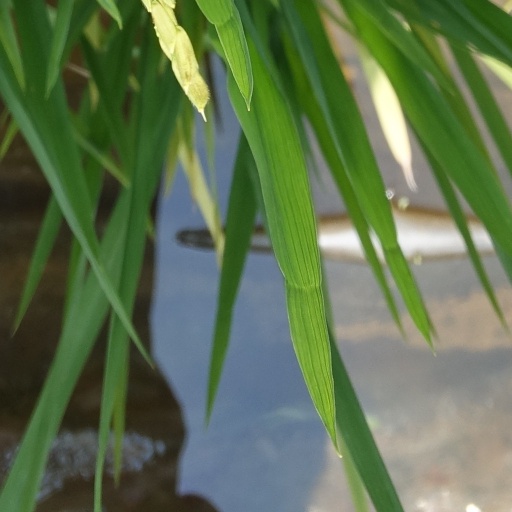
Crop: rice